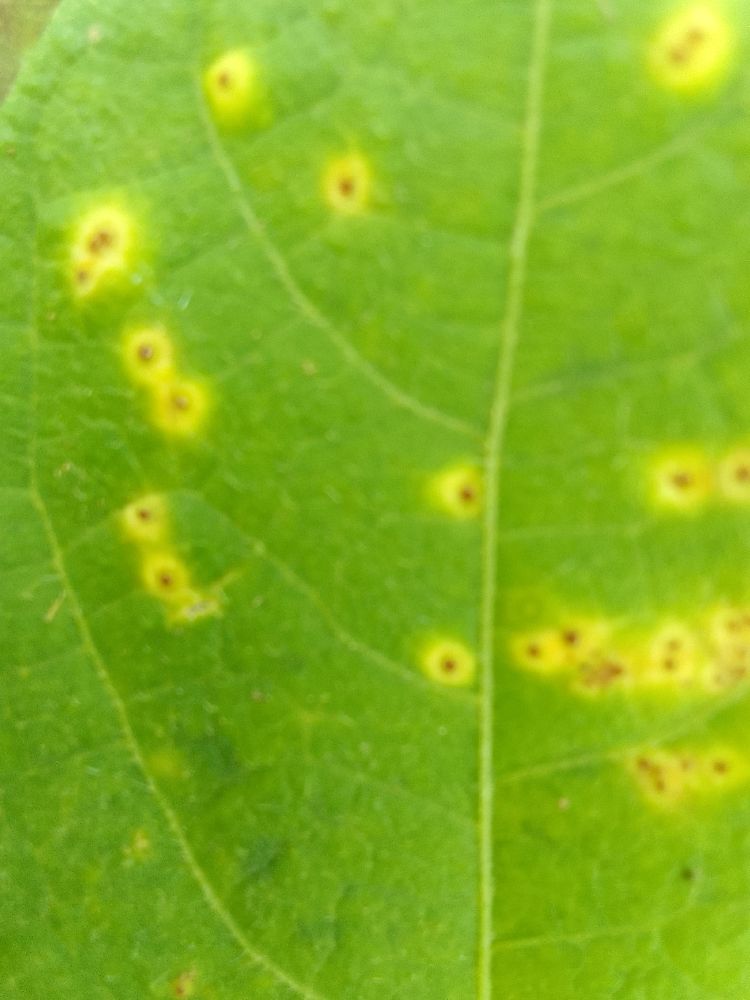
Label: rust